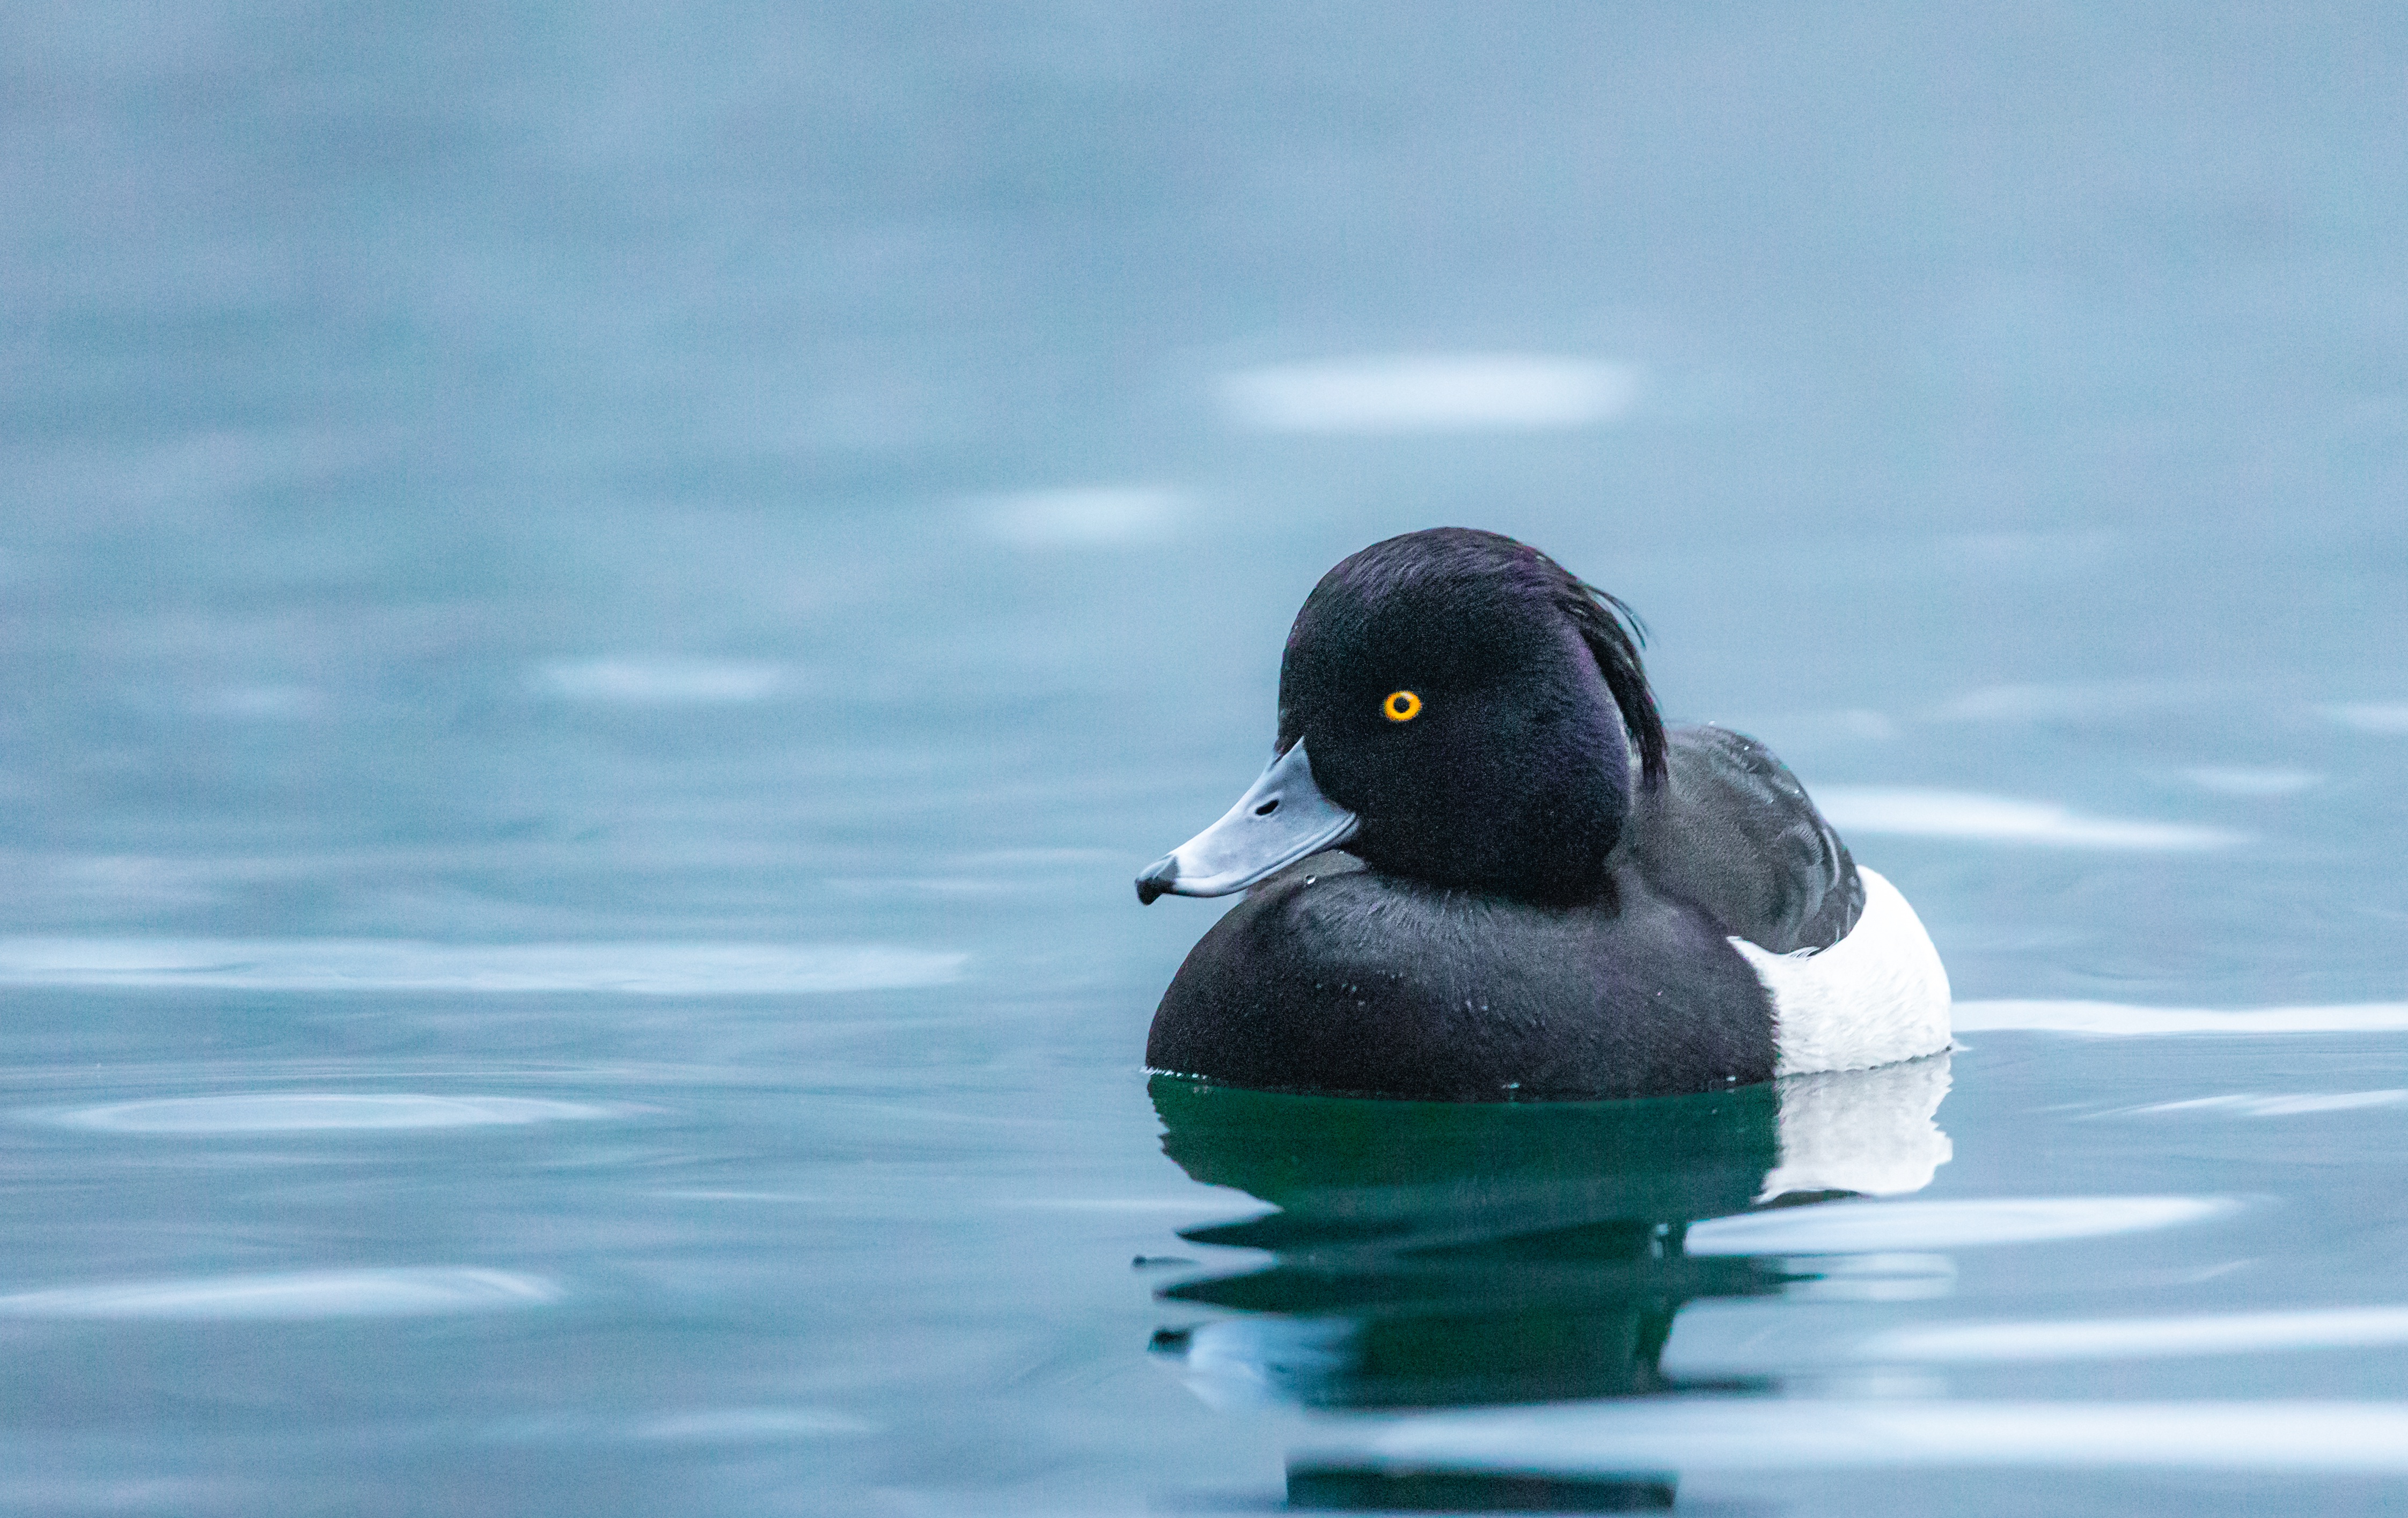
bird, water, liquid, beak, fluid, lake, waterfowl, ducks, geese and swans, greater scaup, duck, water bird, wildlife, seaduck, natural landscape, pond, terrestrial animal, reflection, electric blue, science, reservoir